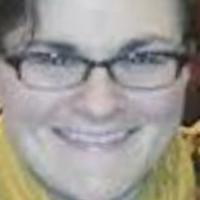
Age group: age 21-30